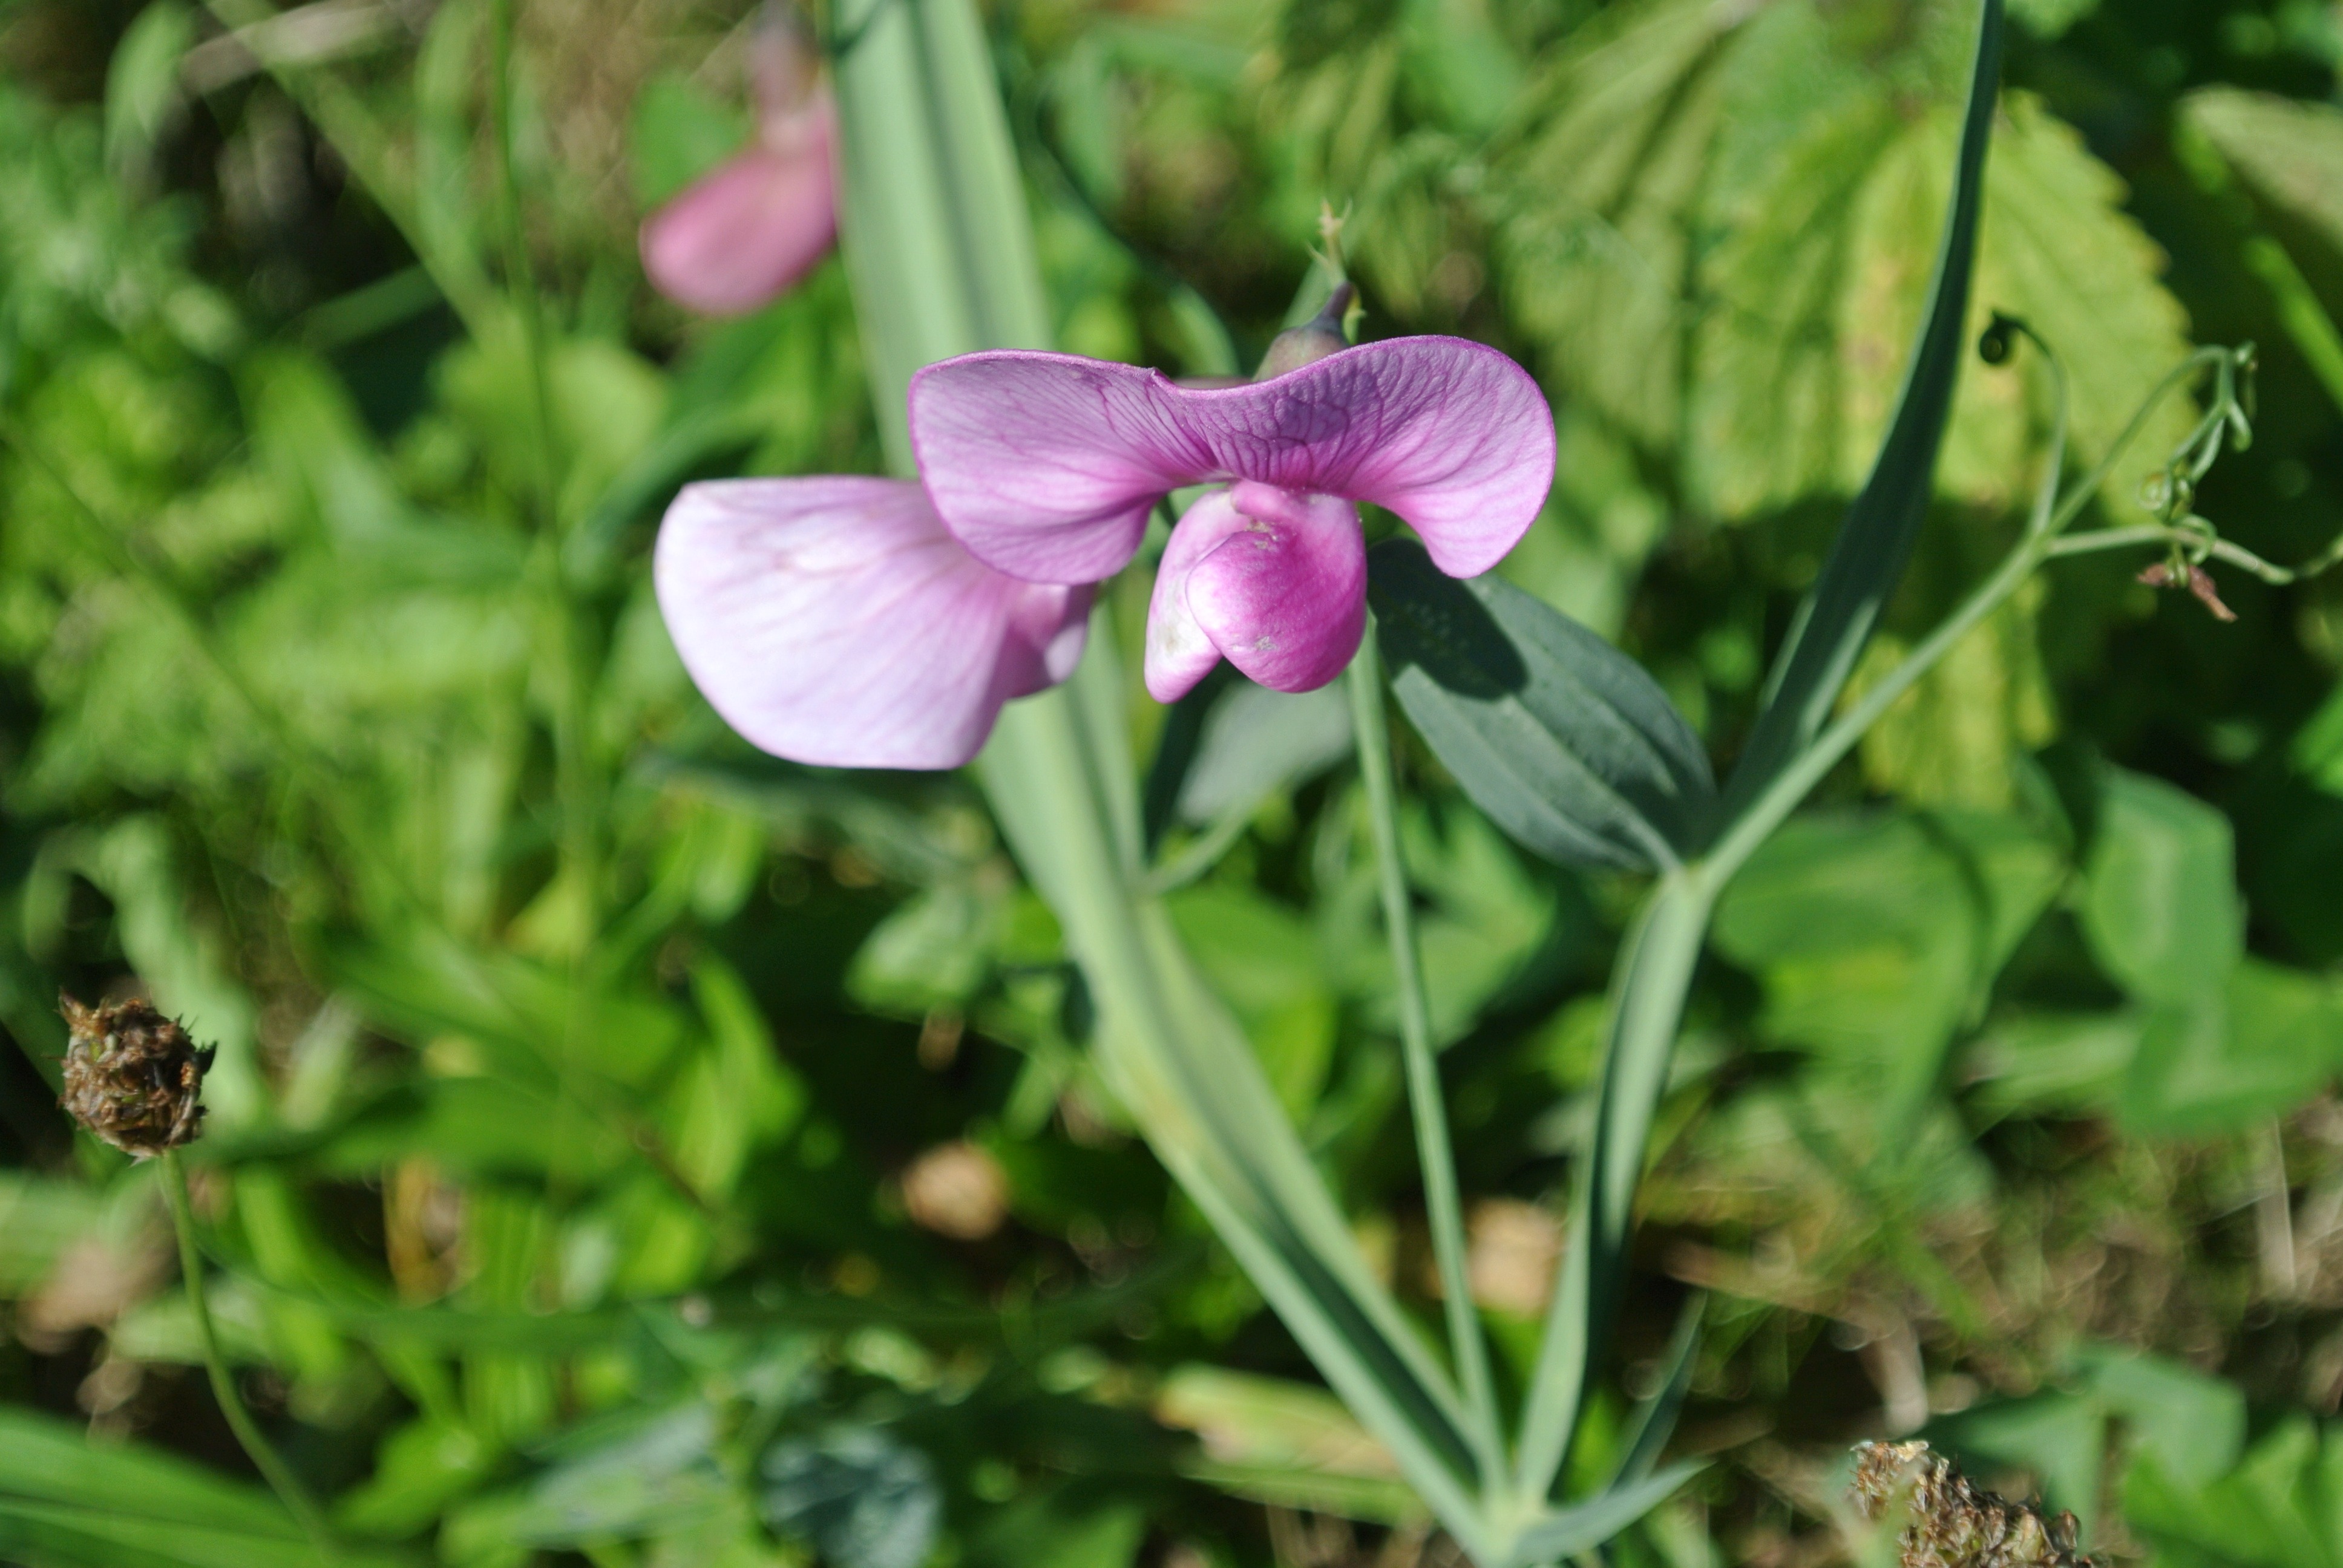
blossom, plant, flower, purple, bloom, botany, pink, flora, wildflower, viola, macro photography, flowering plant, frauenschuh, land plant, violet family